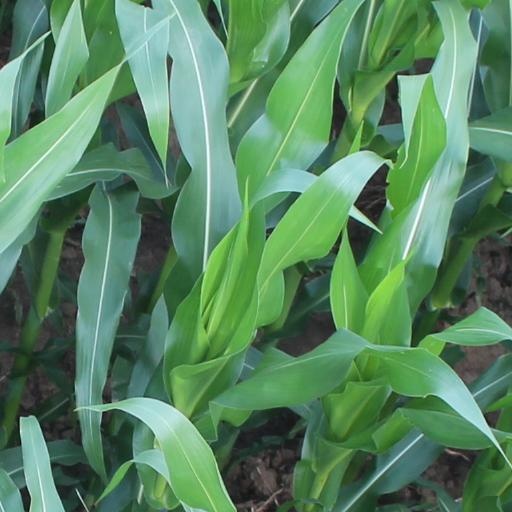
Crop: maize; corn